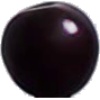
Label: cherry_wax_black